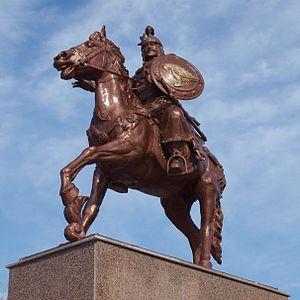
Asparoukh, Isperikh, Asparouk ou Isperik, khan des Bulgares, déplace puis sédentarise son peuple pendant la période tardive des Grandes invasions en Europe orientale. Selon les sources historiques, dont une chronique bulgare listant les premiers chefs de ce peuple — L'Annuaire des khans bulgares —, son règne a duré soixante-et-un ans et il serait mort en 701. Les textes ne disent en revanche rien sur son année de naissance. Les sources byzantines font d'Asparoukh le troisième fils du khan Koubrat, fondateur de l'Onogourie. Il est issu de la tribu des Doulo, régnant depuis 628 sur le territoire de l'Onogourie, également appelé la Grande Bulgarie.